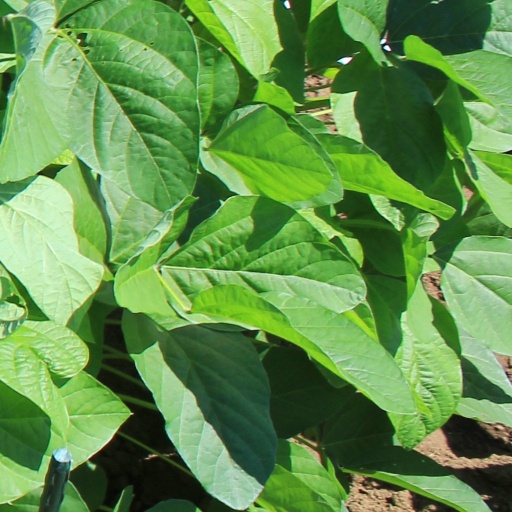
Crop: soybean